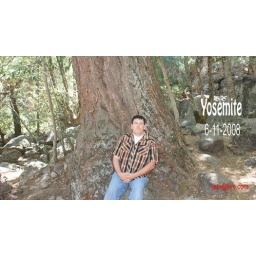
A picture of me sitting on a rock by a tree at Yosemite on June 11, 2008